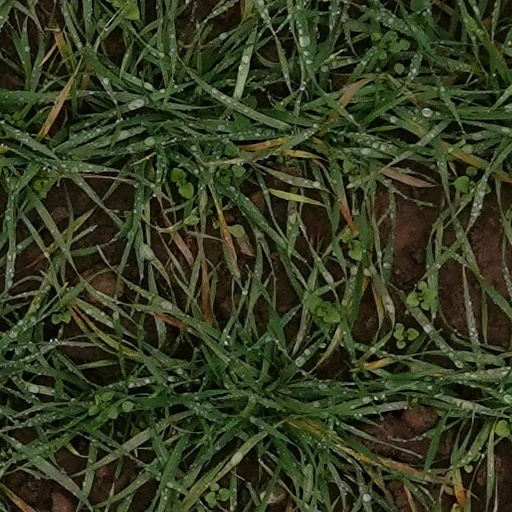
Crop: wheat